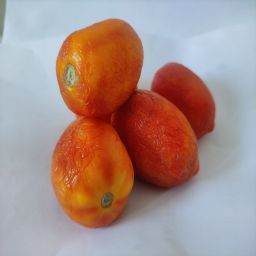
Crop: Tomato
Quality: Old